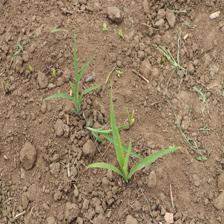
Label: Sorghum